Paris in the Belle Époque

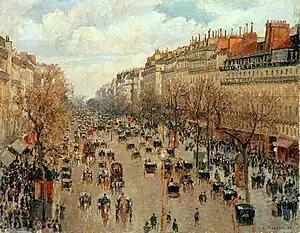
Paris in 1897 — "Boulevard Montmartre" by Camille Pissarro

Paris in the "Belle Époque" was a period in the history of the city during the years 1871 to 1914, from the beginning of the Third French Republic until the First World War. It saw the construction of the Eiffel Tower, the Paris Métro, the completion of the Paris Opera, the and the beginning of the Basilica of Sacré-Cœur on Montmartre. Three lavish "universal expositions" in 1878, 1889, and 1900 brought millions of visitors to Paris to sample the latest innovations in commerce, art, and technology. Paris was the scene of the first public projection of a motion picture, and the birthplace of the Ballets Russes, Impressionism, and Modern Art.